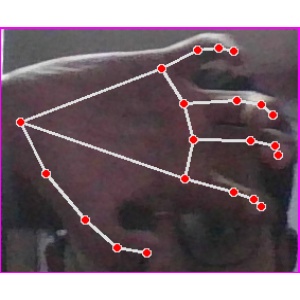
अक्षर: त